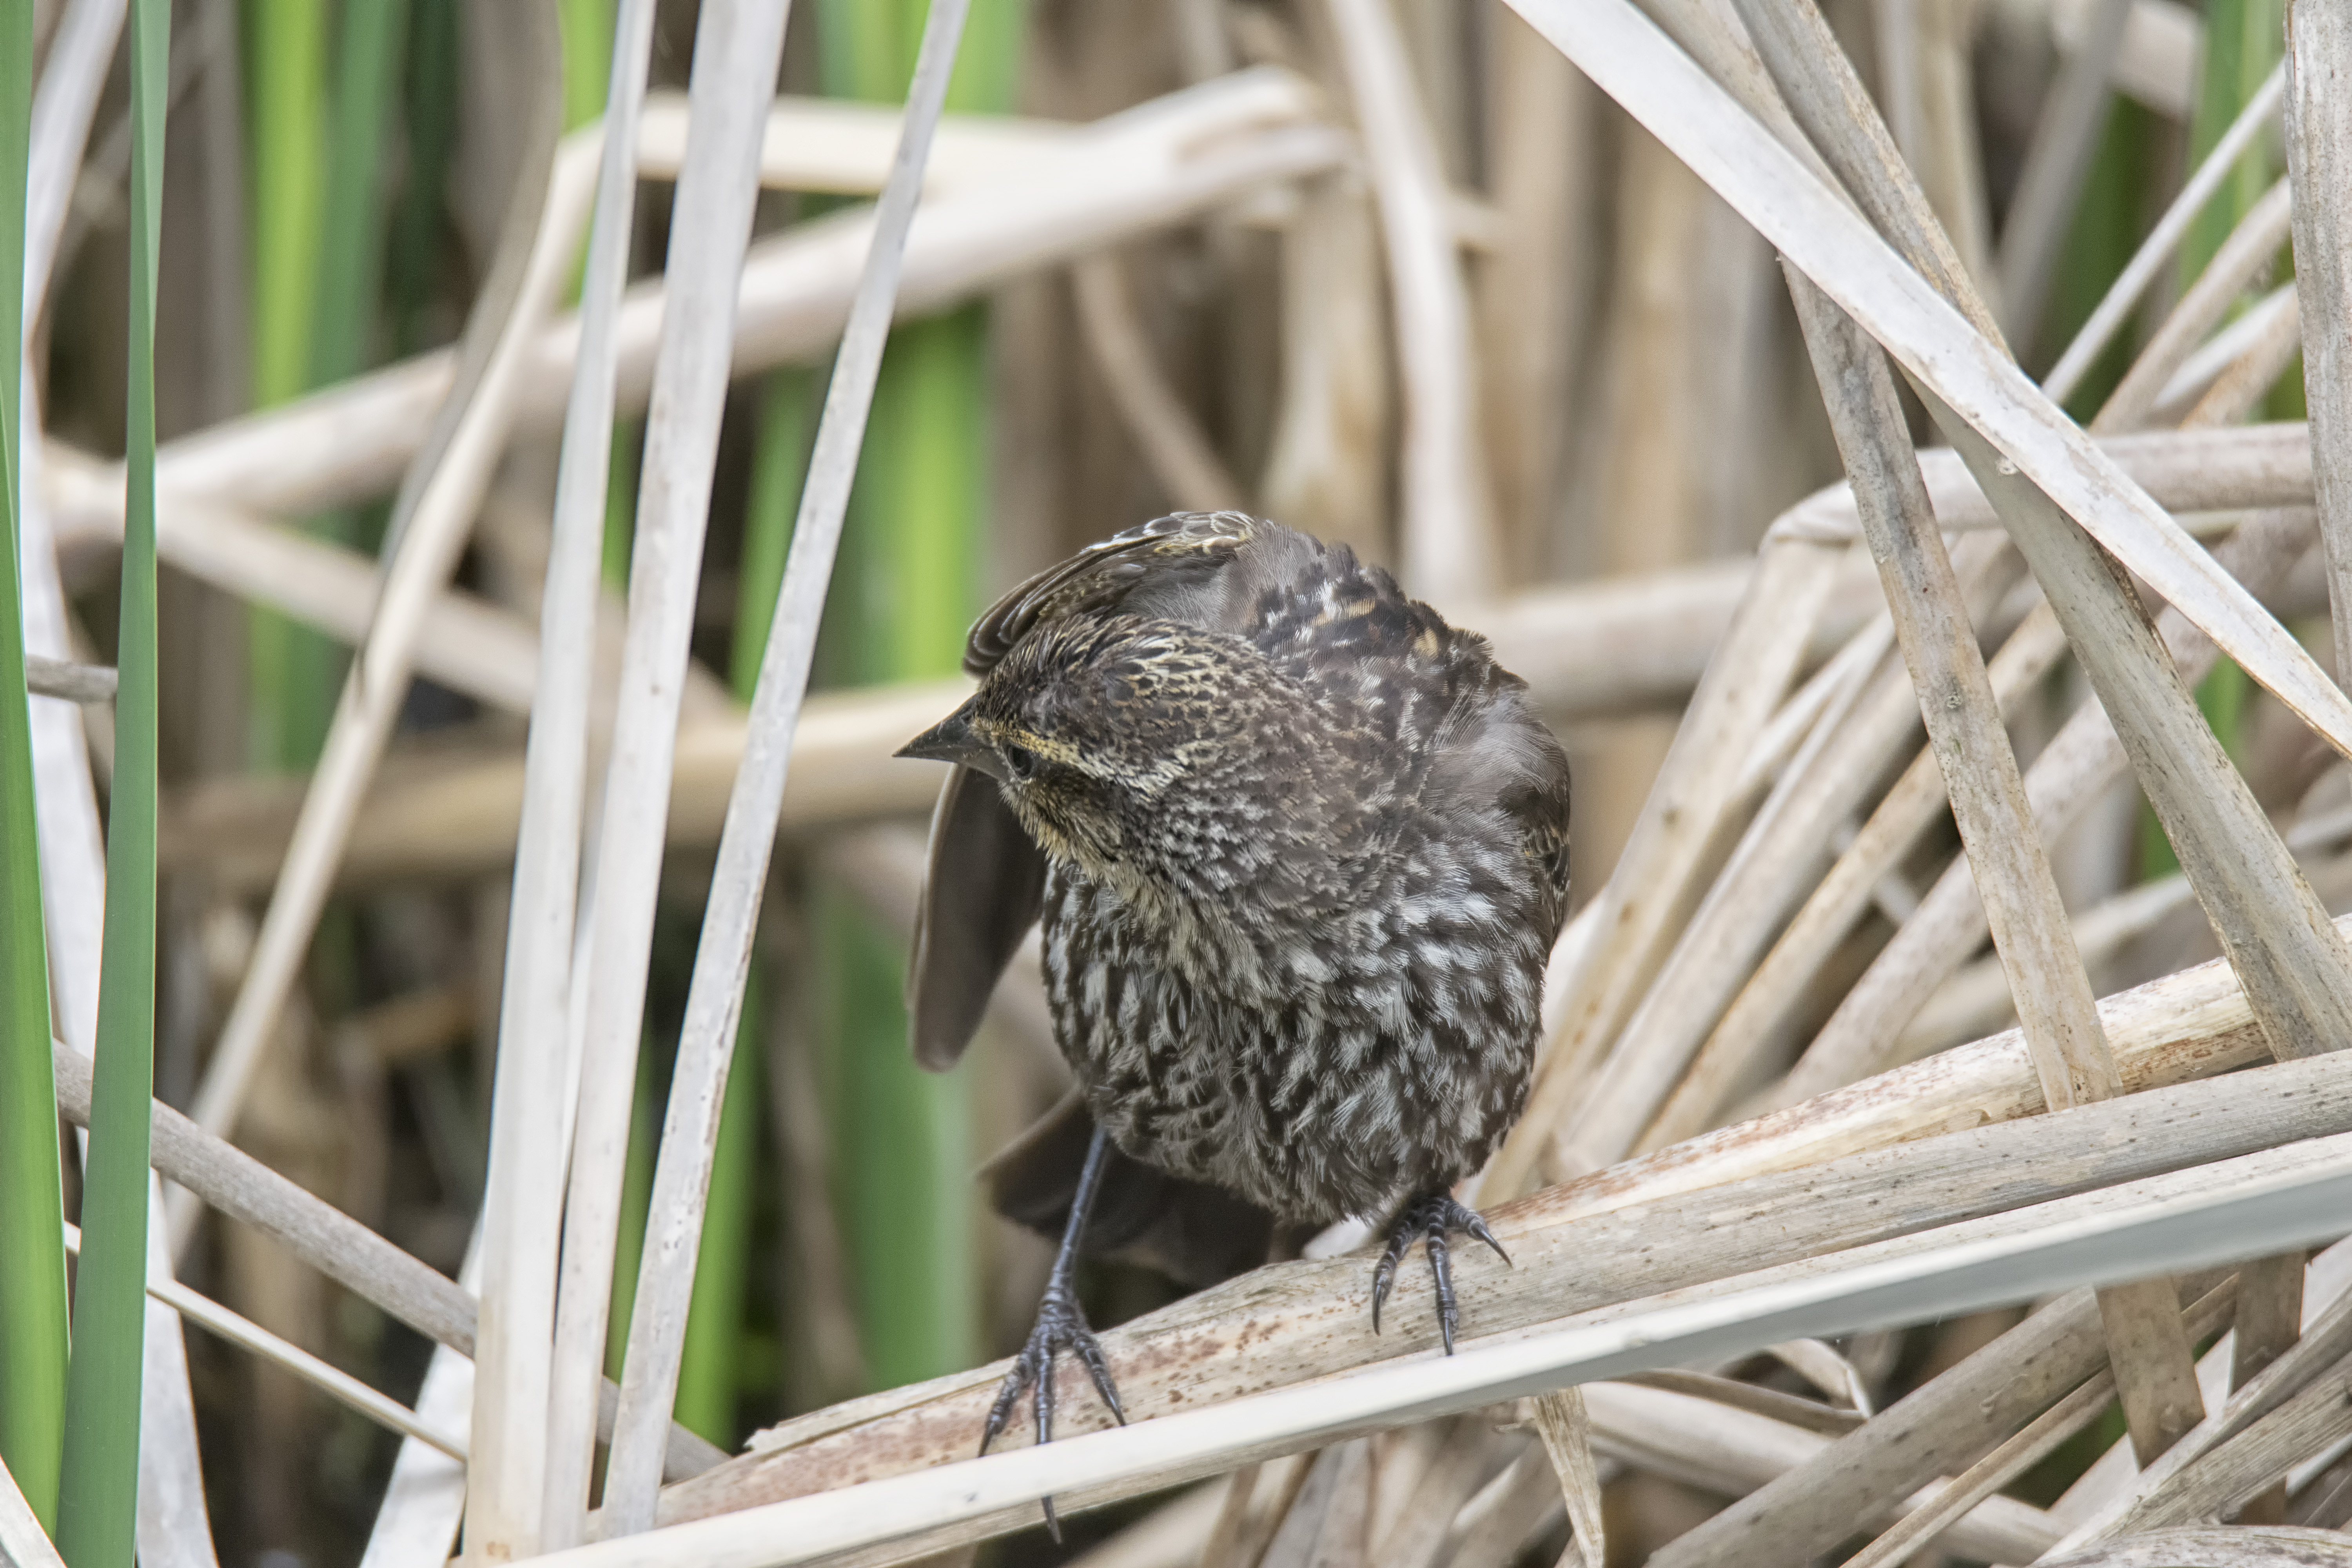
branch, bird, wildlife, red, beak, winged, fauna, canada, a, vertebrate, sparrow, quebec, blackbird, sherbrooke, oiseau, carouge, paulettes, wren, perching bird